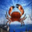
Label: cra